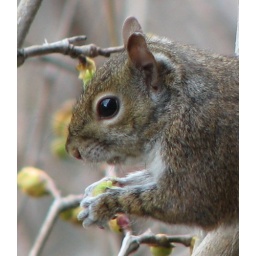
I like the reflection in the eye, of my building, the clouds and the tree at the end of the building.